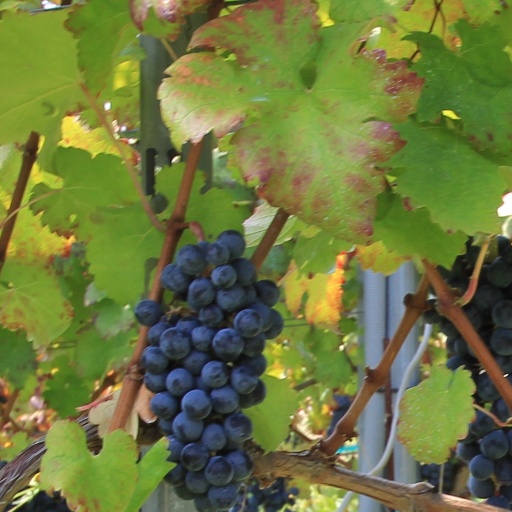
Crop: grape